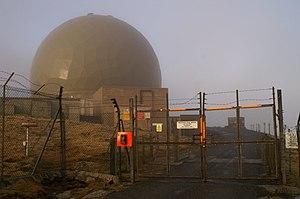
RRH Saxa Vord est une station radar de la Royal Air Force située sur l’île d’Unst, la plus septentrionale des îles Shetland en Écosse. Elle fut réactivée en 2018, après sa fermeture en 2006. La devise de la station "Praemoneo de Periculis" reflète son rôle.